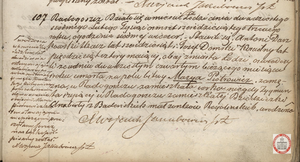
Maria Piotrowiczowa est une patriote polonaise ayant participé à l'insurrection de Janvier 1863 et plus spécifiquement à la bataille de Dobra, durant laquelle elle trouva la mort.